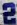
Number: 2